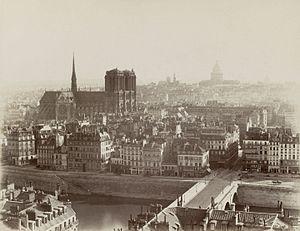
Le quai de la Corse est un quai situé le long du grand bras de la Seine sur la rive nord de l'île de la Cité dans le 4ᵉ arrondissement de Paris.
Les toits de Paris sont les toitures caractéristiques de la capitale française. Ce patrimoine architectural emblématique touristique de Paris, est un des thèmes artistiques de prédilection des toiturophiles, artistes, poètes, photographes, peintures, ou cinéastes... Ils font l'objet d'un projet d'inscription au Patrimoine mondial de l'UNESCO depuis 2014.
L’île de la Cité est une île située sur la Seine, en plein cœur de Paris. Elle est considérée comme l'antique berceau de la ville de Paris, autrefois Lutèce. Elle appartient aux 1ᵉʳ et 4ᵉ arrondissements. Le chroniqueur Gui de Bazoches l'évoquait en 1190 comme étant « la tête, le cœur et la moelle de Paris ».